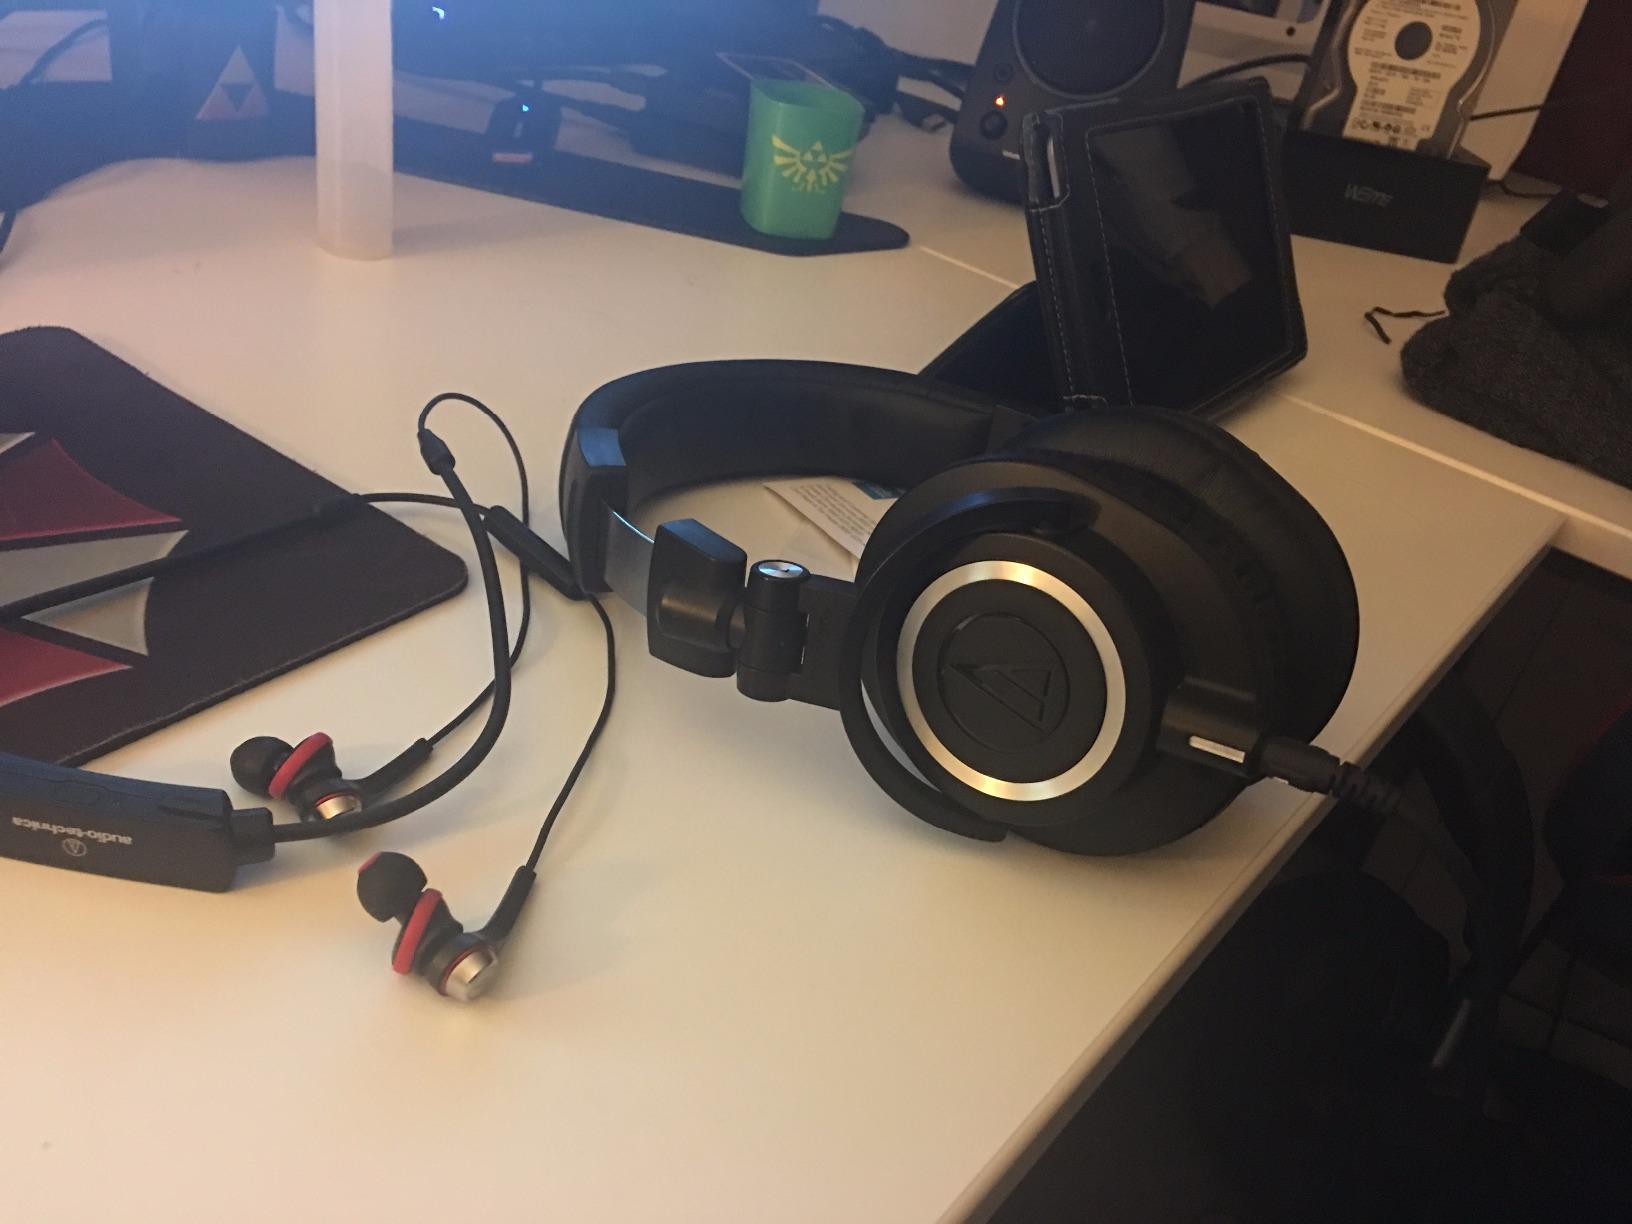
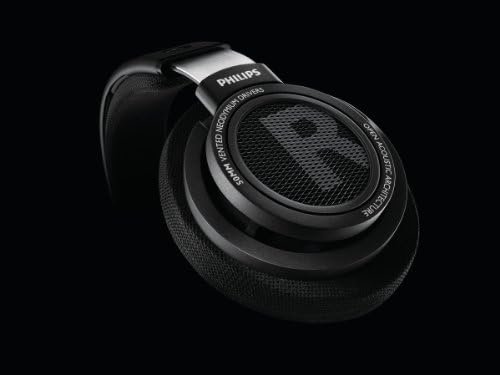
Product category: headphones
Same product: no